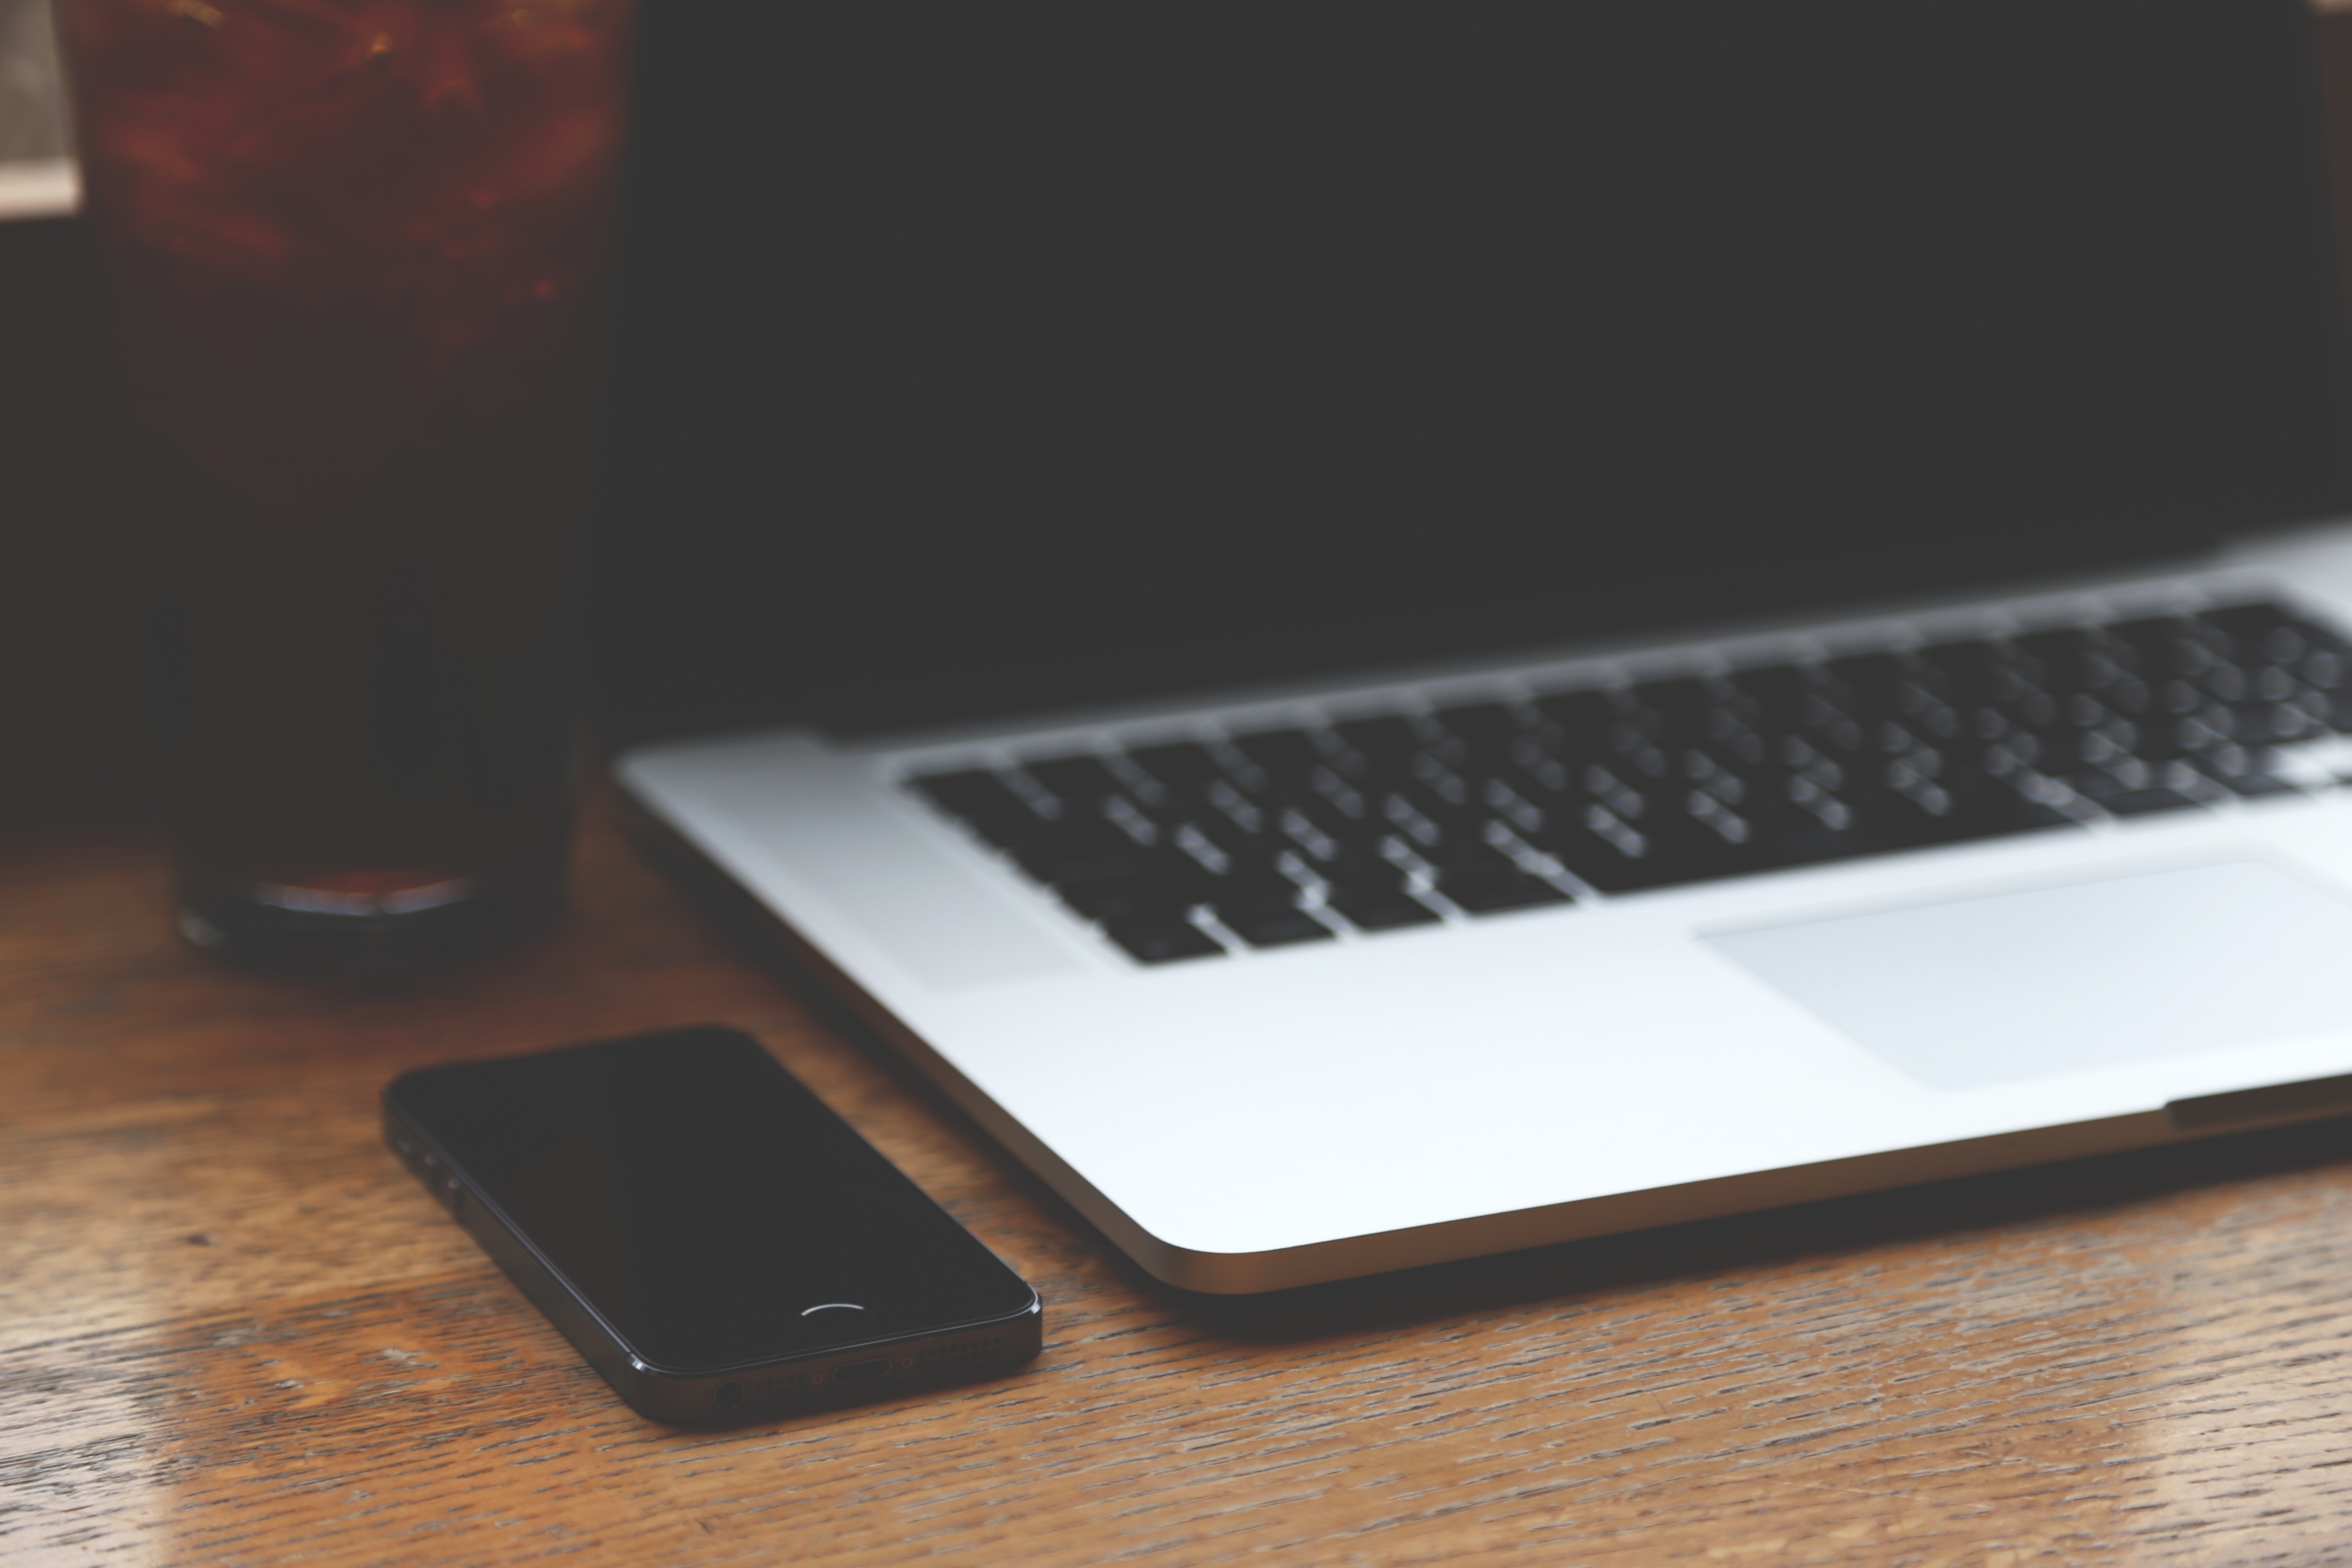
laptop, iphone, computer, macbook, mobile, creative, technology, office, business, modern, home office, startup, display, plan, multimedia, company, cell, laptops, computer keyboard, notebooks, personal computer, start up, electronic device, computer hardware, musical keyboard, silicon valley